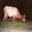
Label: deer